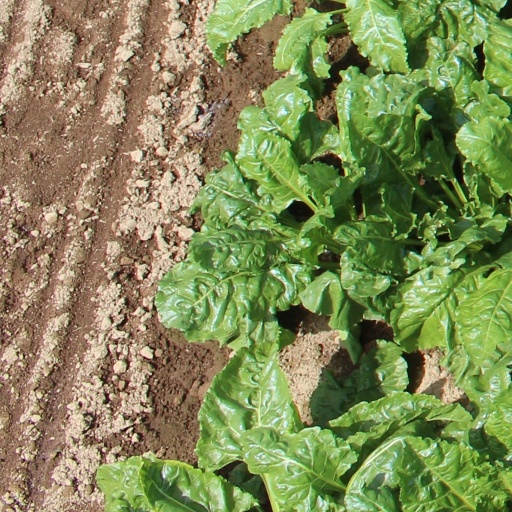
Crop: sugar beet